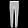
Label: Trouser